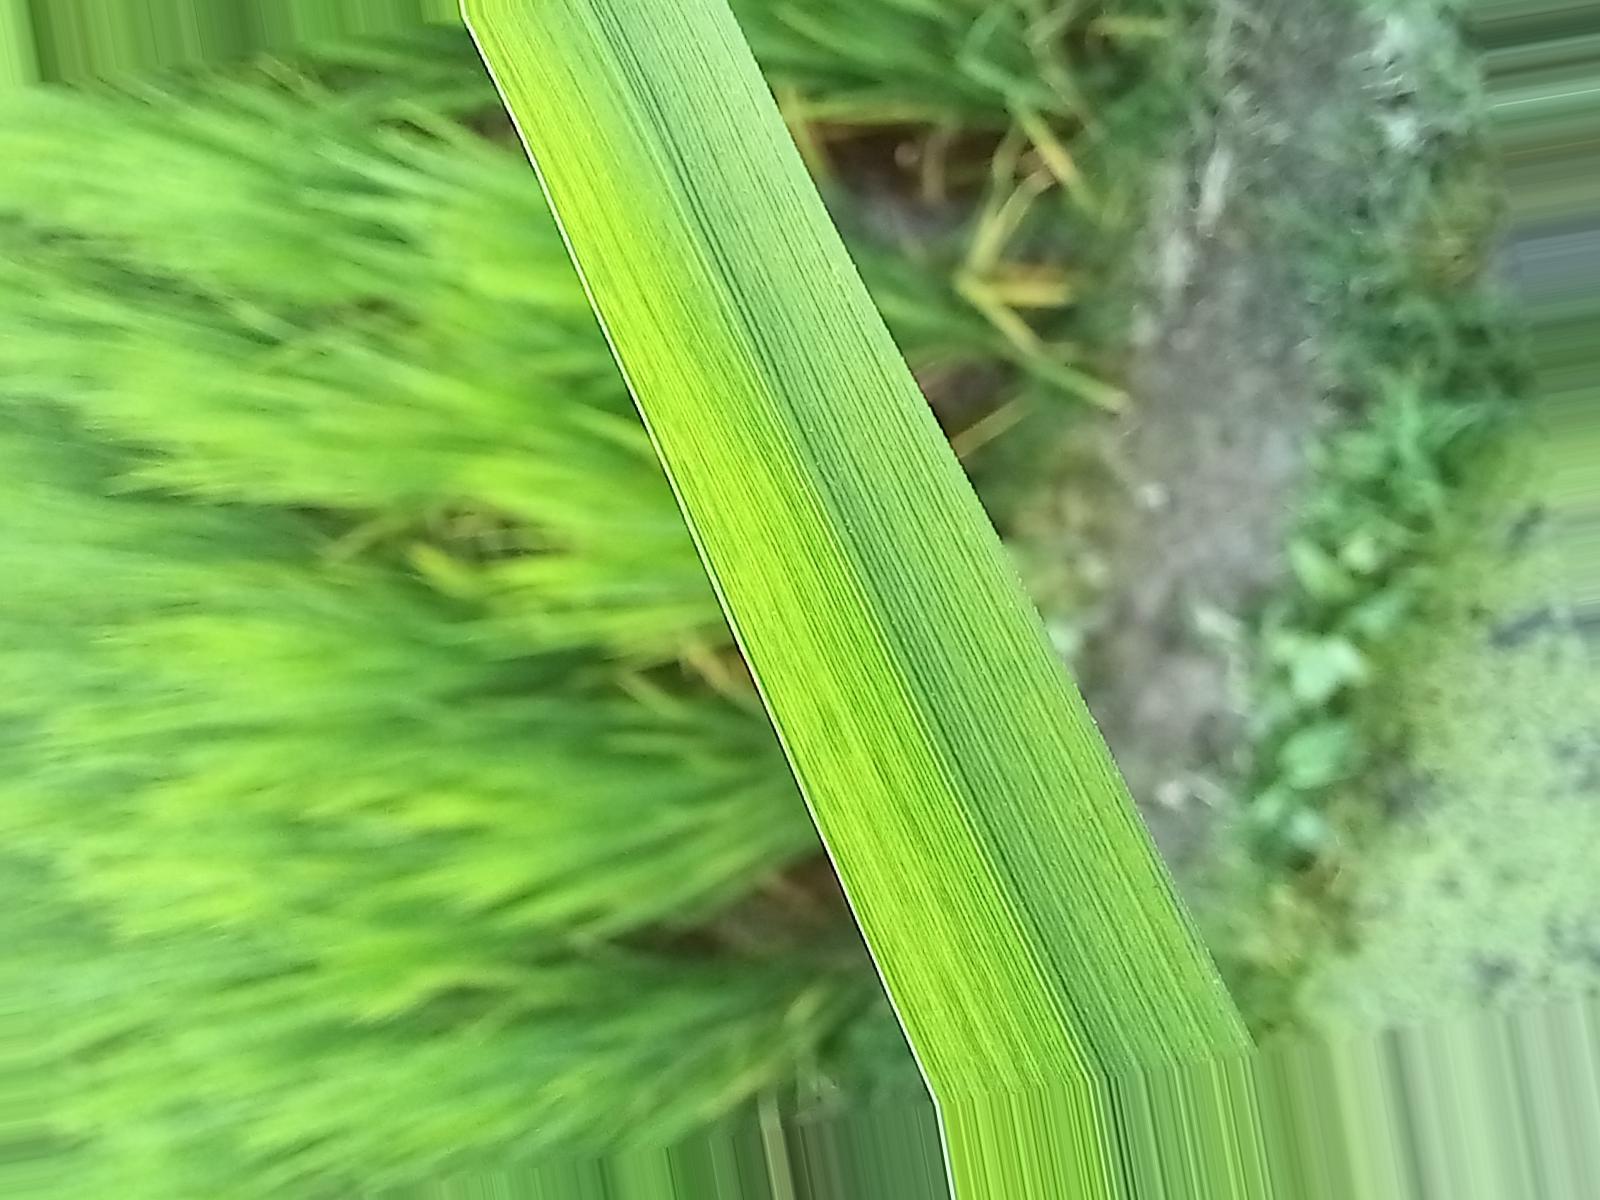
Nhãn: Healthy